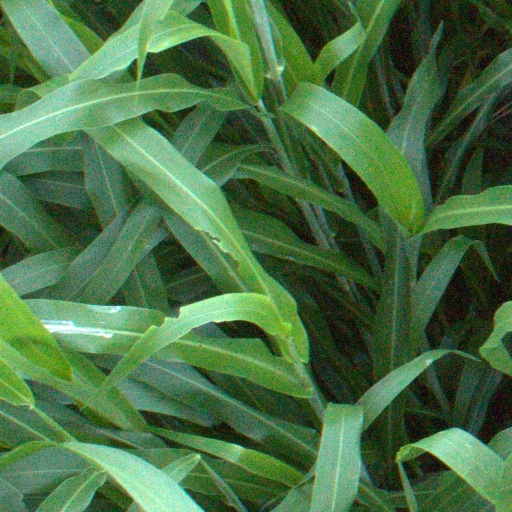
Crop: sorghum